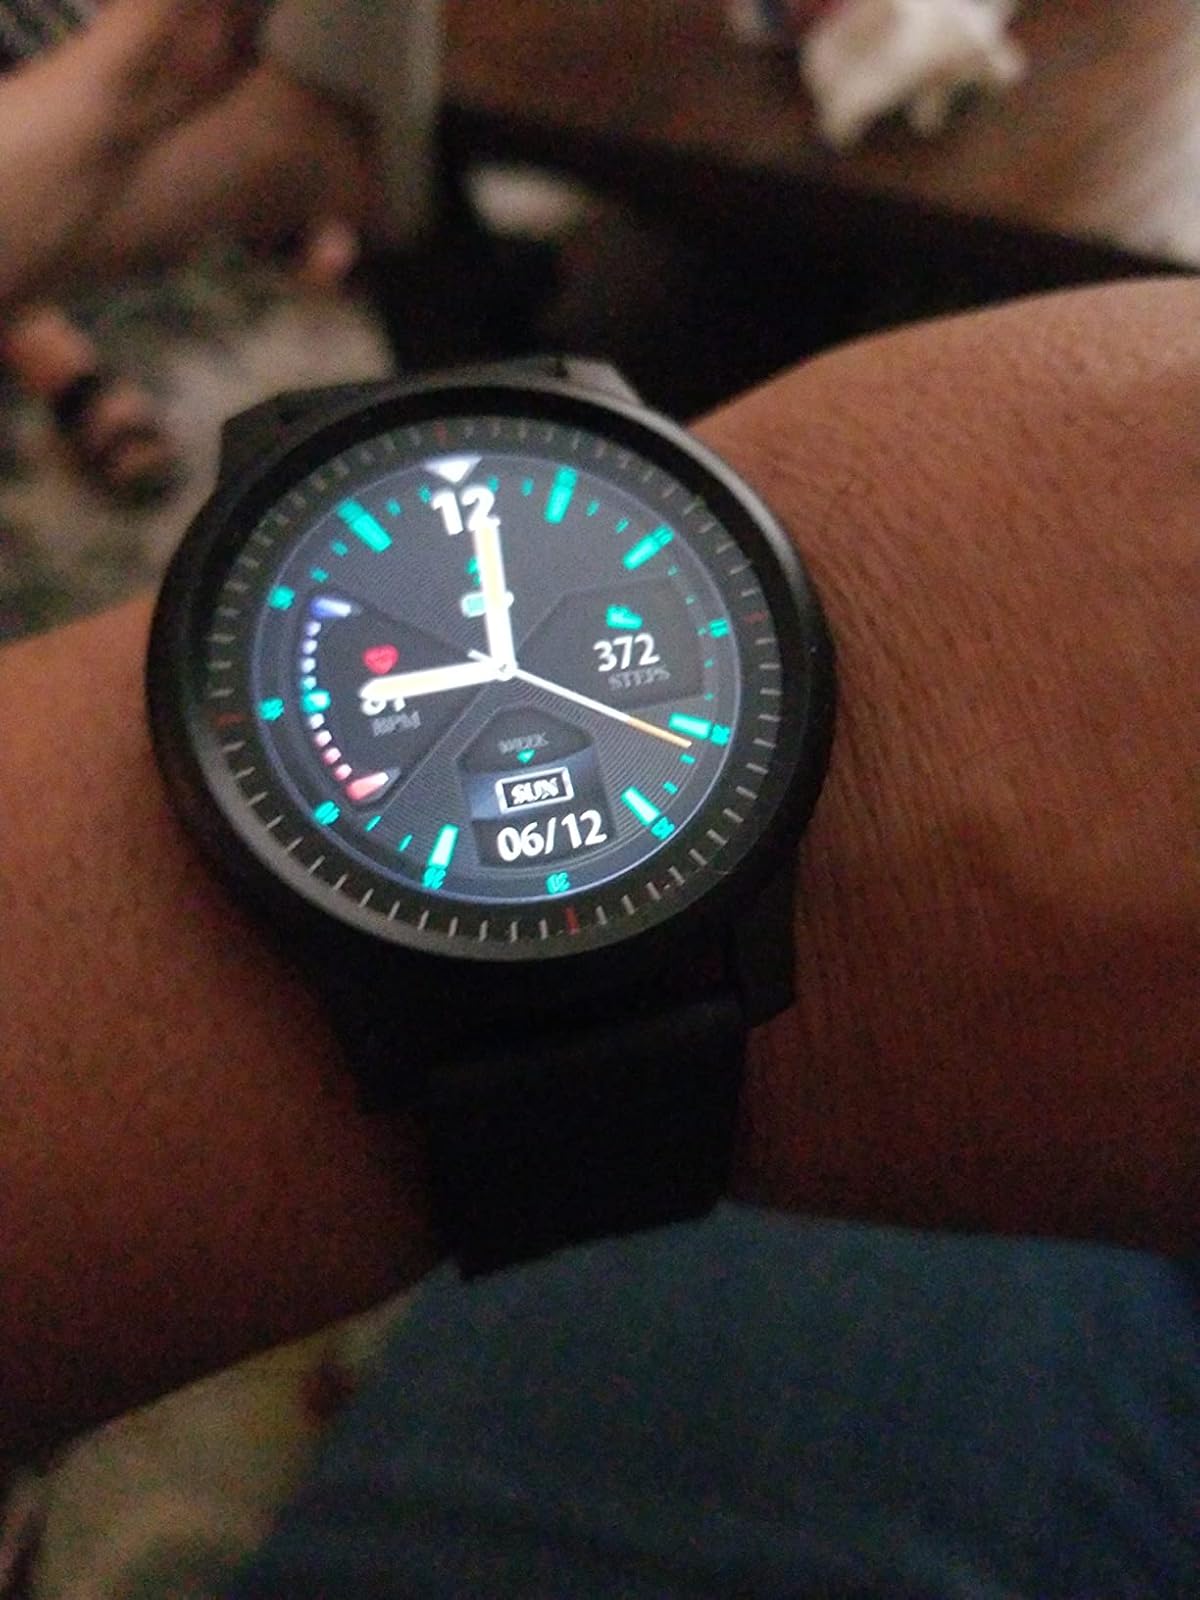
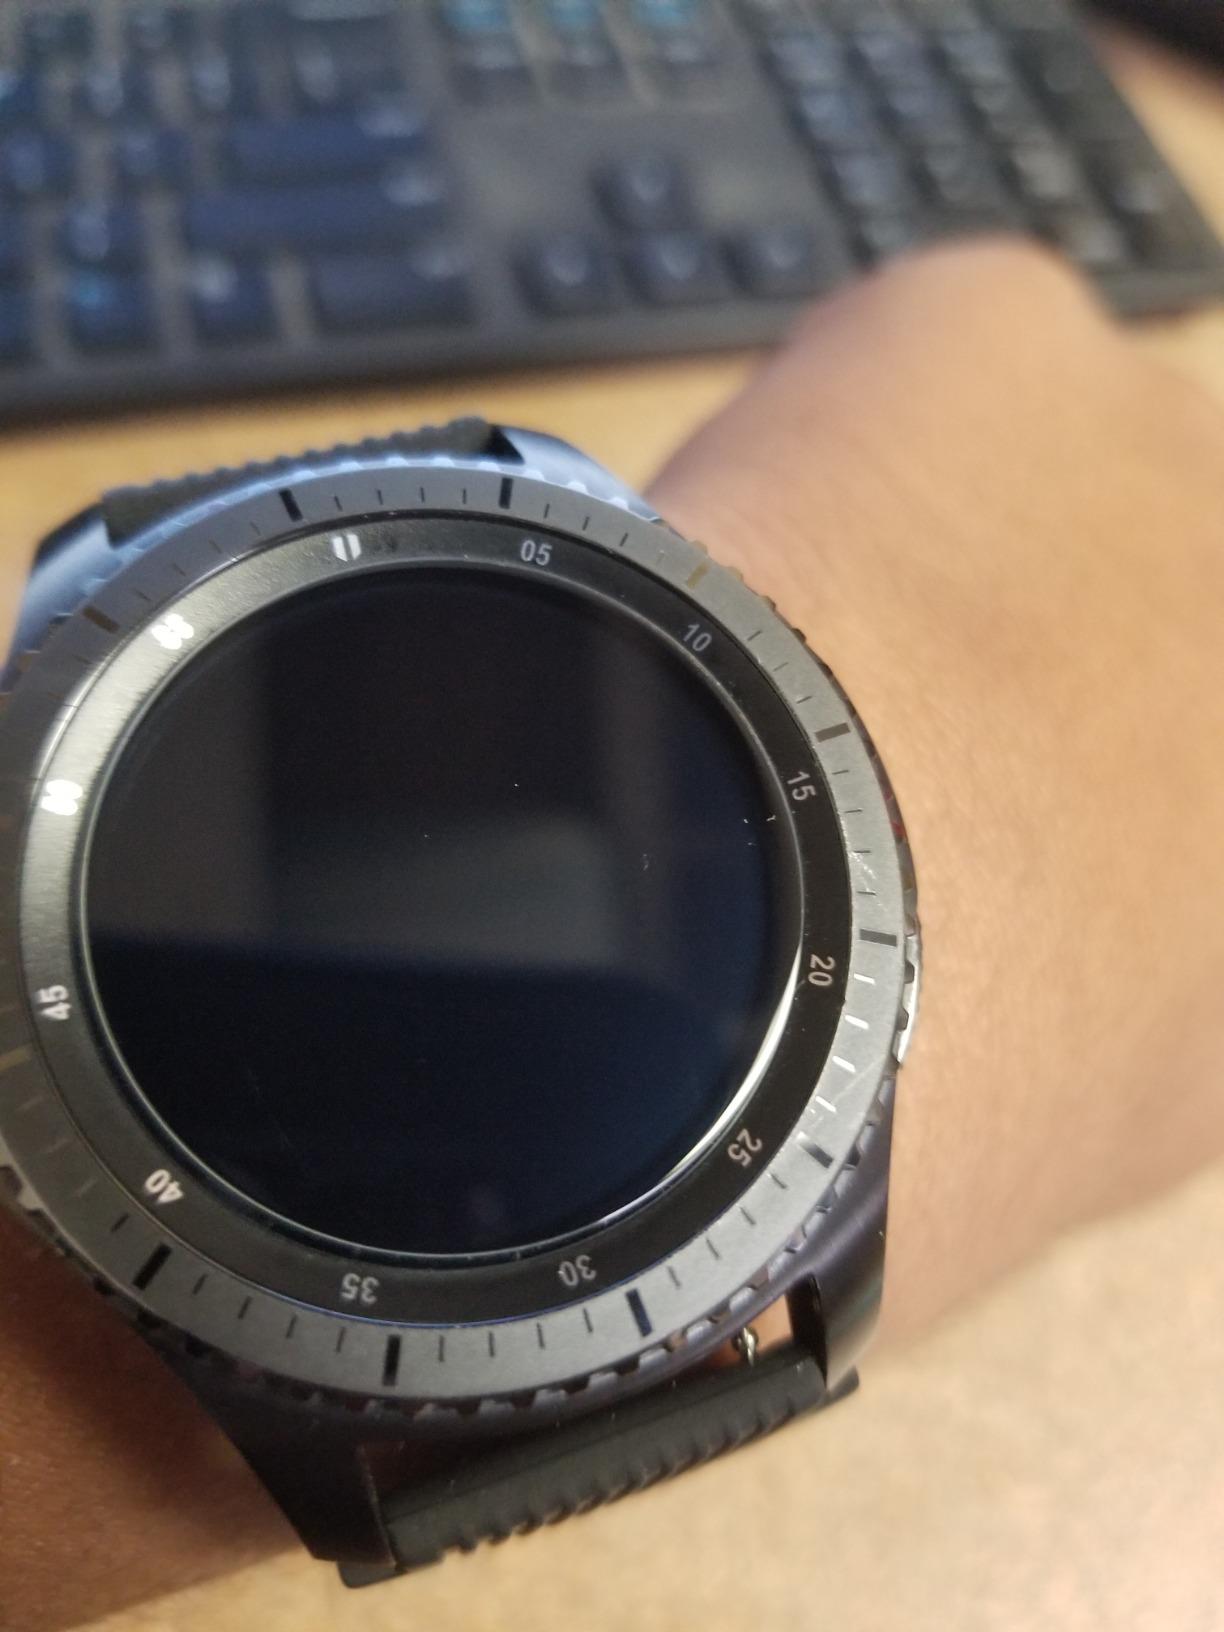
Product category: smartwatch
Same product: no